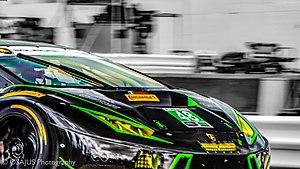
Lamborghini Huracán GT3 de l'écurie Paul Miller Racing pilotée par Bryan Sellers, Madison Snow et Corey Lewis aux Petit Le Mans 2018
Bryan Sellers, né le 19 août 1982 à Dayton, est un pilote automobile américain. Il a remporté le championnat United SportsCar Championship 2018 dans la catégorie GTD.